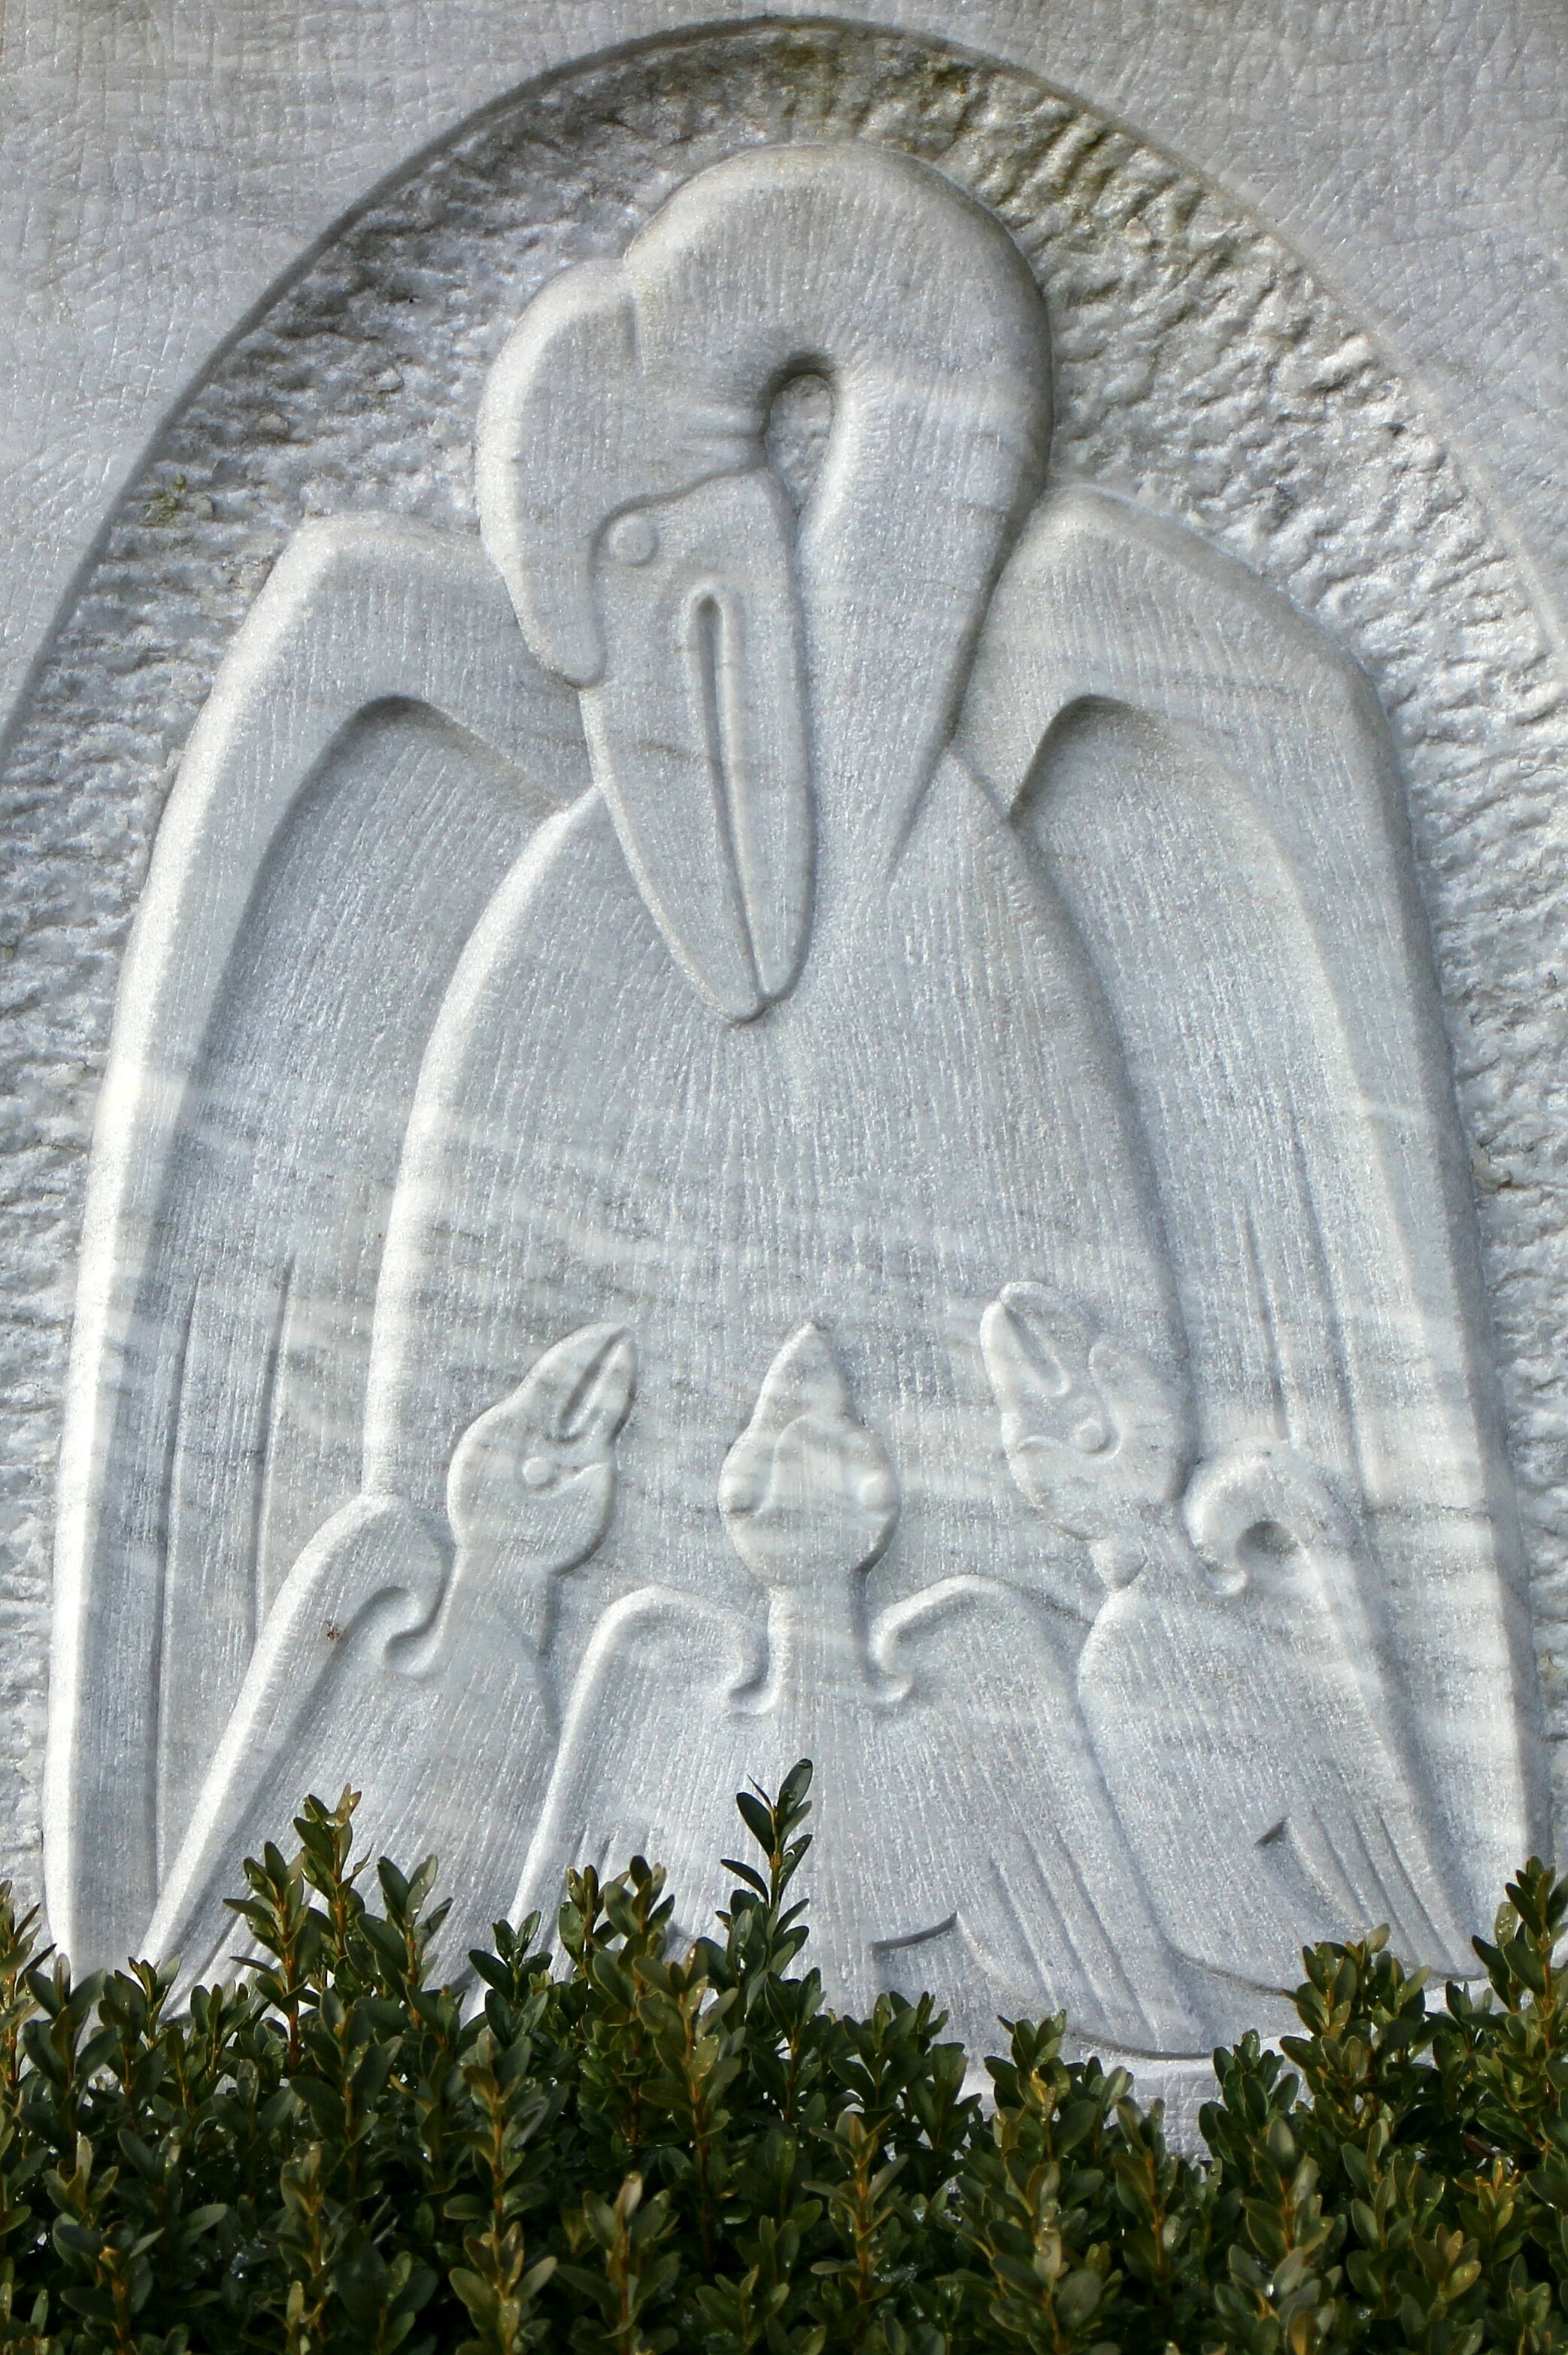
wing, stone, monument, statue, symbol, care, birds, grave, swan, sculpture, memorial, art, animals, headstone, see, carving, protection, relief, stele, stone carving, ancient history